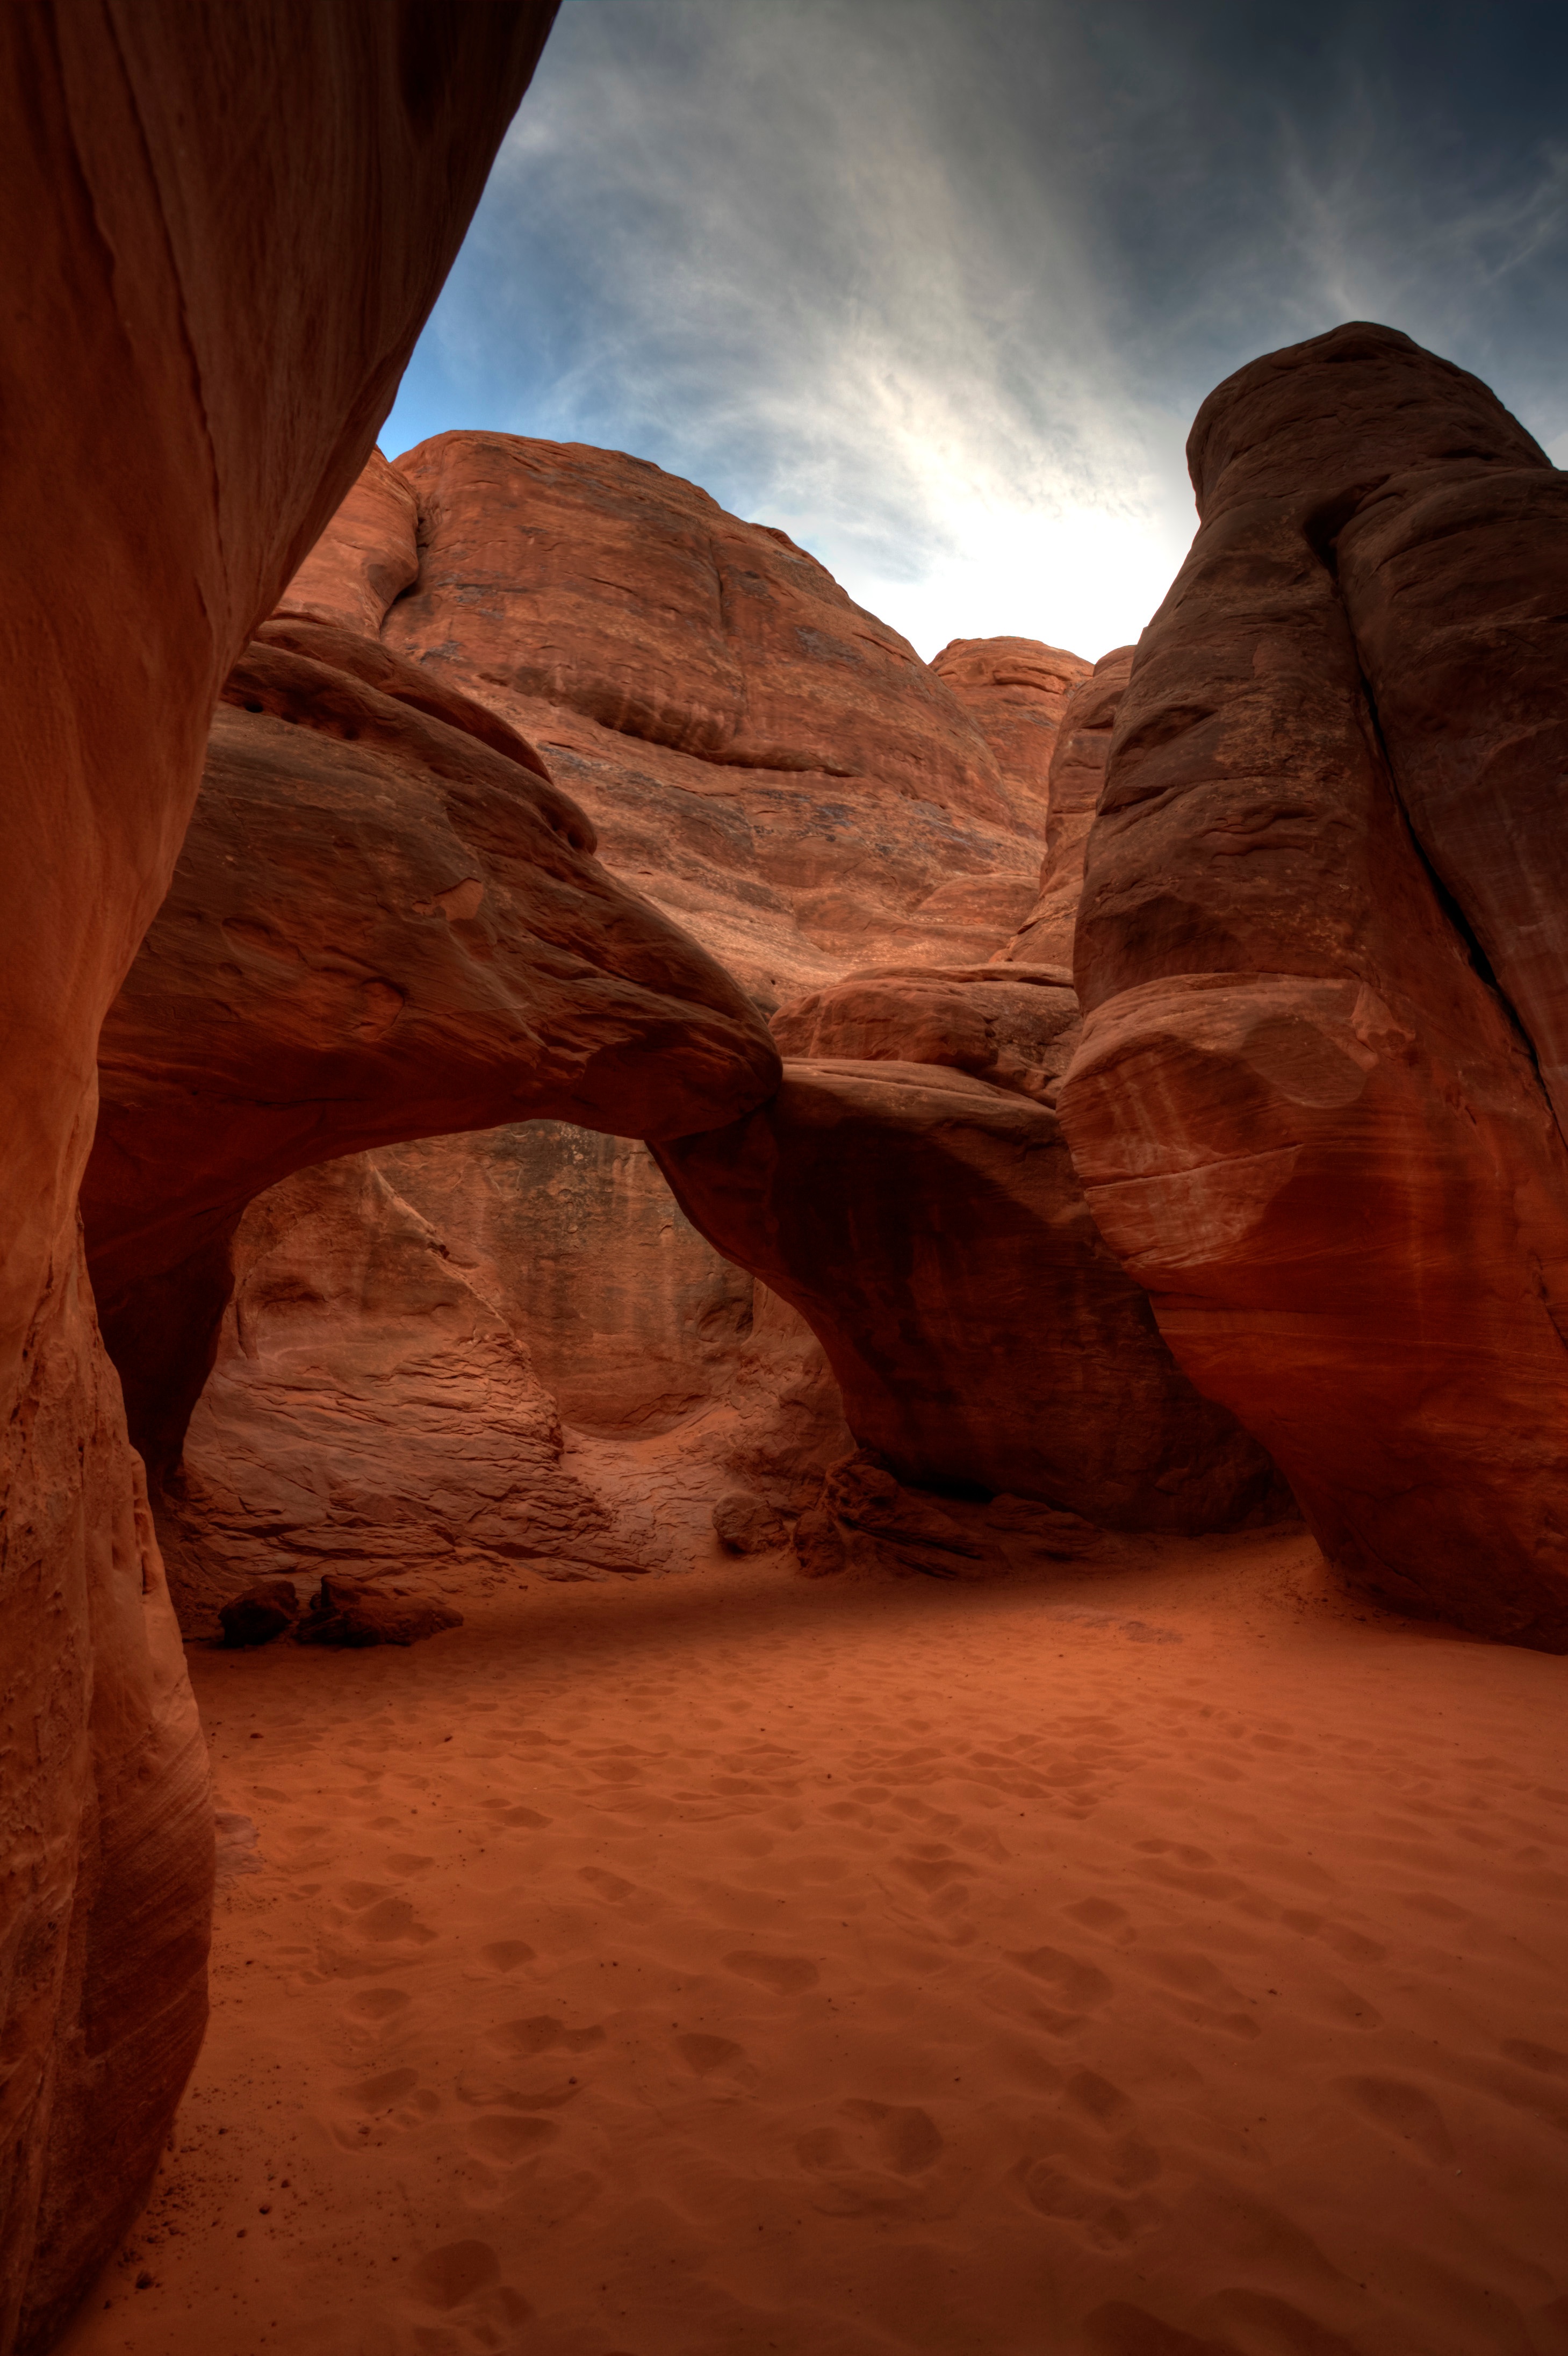
landscape, rock, desert, valley, formation, arch, canyon, geology, badlands, wadi, landform, natural environment, geographical feature